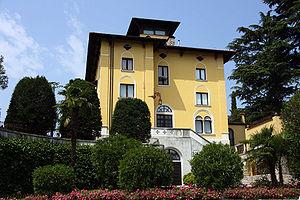
Sophia Cecelia Kalos dite Maria Callas est une cantatrice grecque née le 2 décembre 1923 à New York et morte le 16 septembre 1977 à Paris.